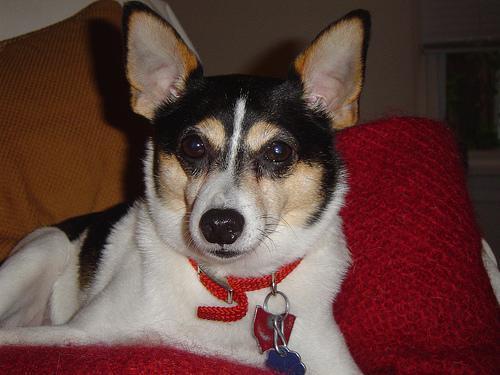
toy_terrier